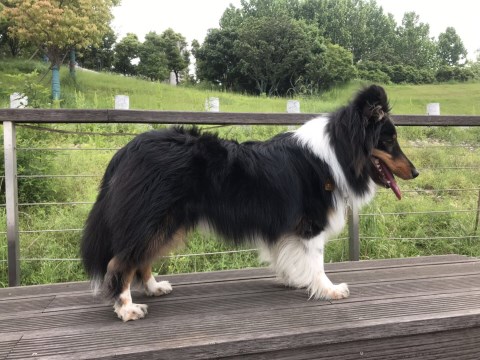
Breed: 274-n000110-Shetland_sheepdog